Ulaanbaatar Railway

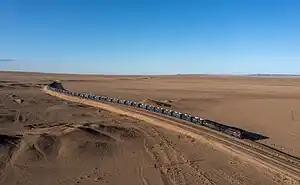
Ulaanbaatar Tömör Zam freight train near Sainshand

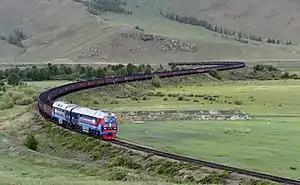
UBTZ train

The Trans-Mongolian Railway connects the Trans-Siberian Railway from Ulan Ude in Russia to Erenhot and Beijing in China through the capital Ulaanbaatar. The Mongolian section of this line runs for . The Trans-Mongolian Railway runs through Mongolia on Russian gauge track, changing to standard gauge track after entering China. There are several spur lines: to the copper combine in Erdenet, to coal mines in Sharyngol, Nalaikh and Baganuur, to the fluorspar mine in Bor-Öndör, to the former Soviet military base and refinery at Züünbayan. Another line links Züünbayan with Khangi on the Chinese border.